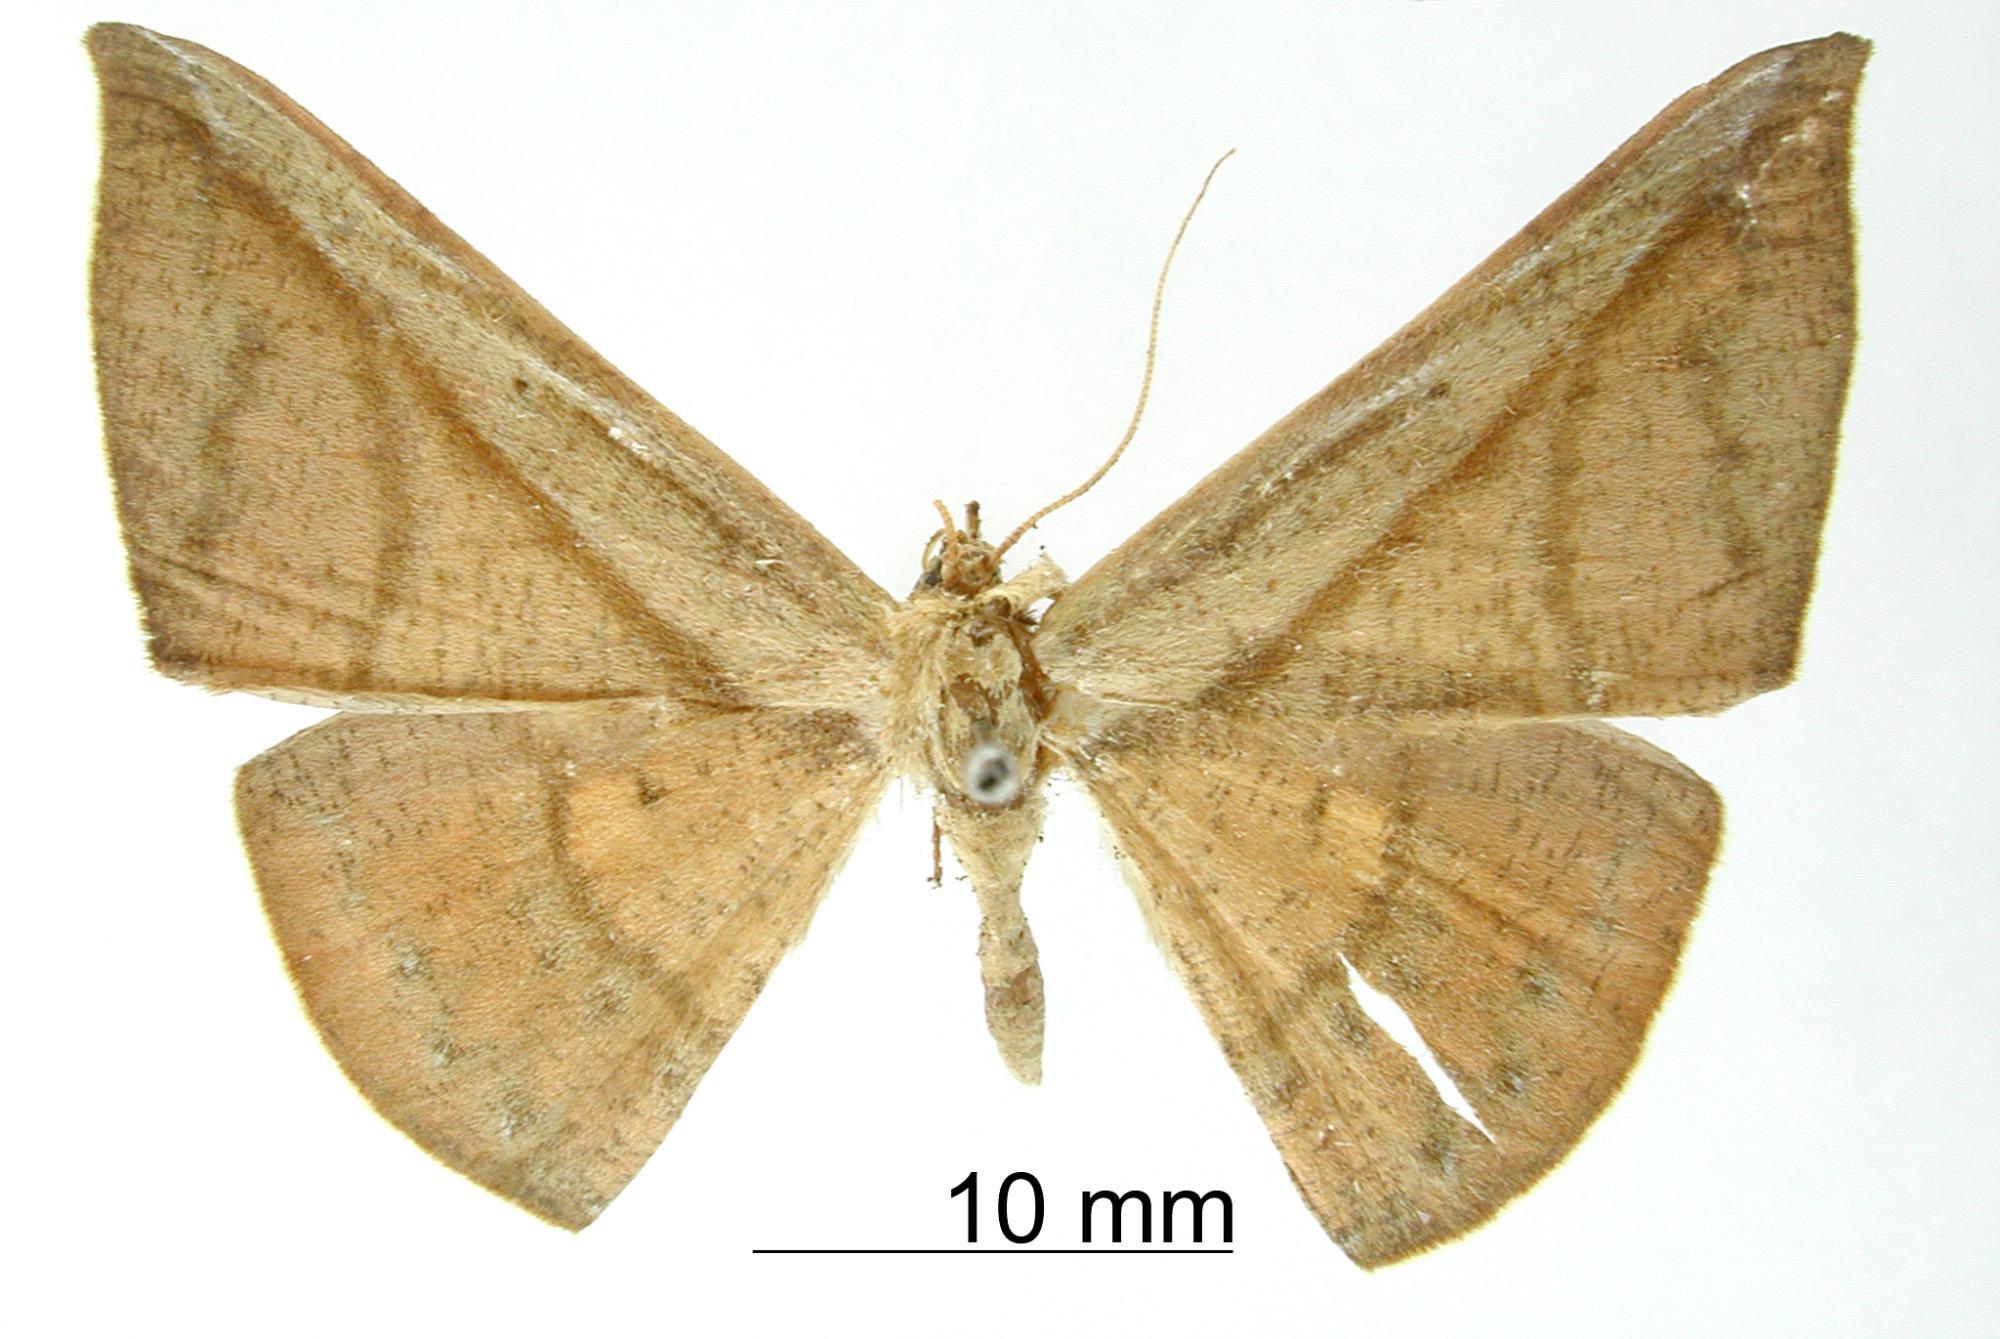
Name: Polla carnipennis
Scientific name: Polla carnipennis Dognin, 1911
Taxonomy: Animalia, Arthropoda, Insecta, Lepidoptera, Geometridae, Ennominae
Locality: Puerto Bertoni, Paraguay Bertoni, Paraguay